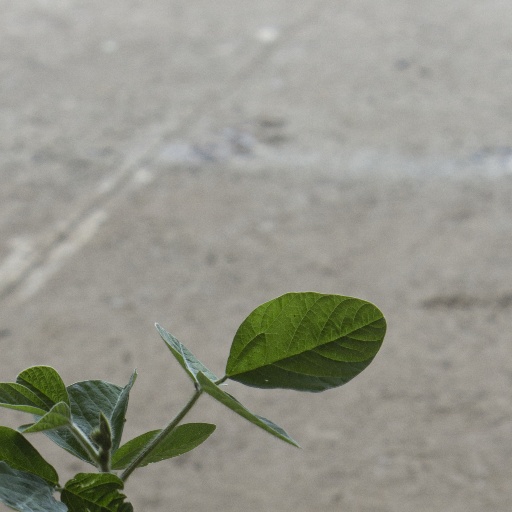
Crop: soybean